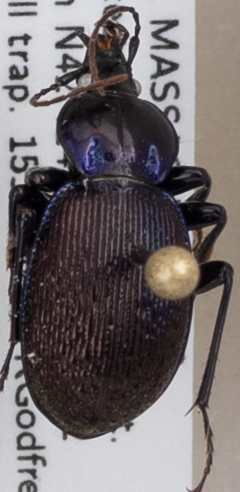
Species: Sphaeroderus stenostomus lecontei
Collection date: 2022-06-15
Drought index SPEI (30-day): -0.988
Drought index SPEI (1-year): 0.728
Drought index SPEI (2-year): -0.39